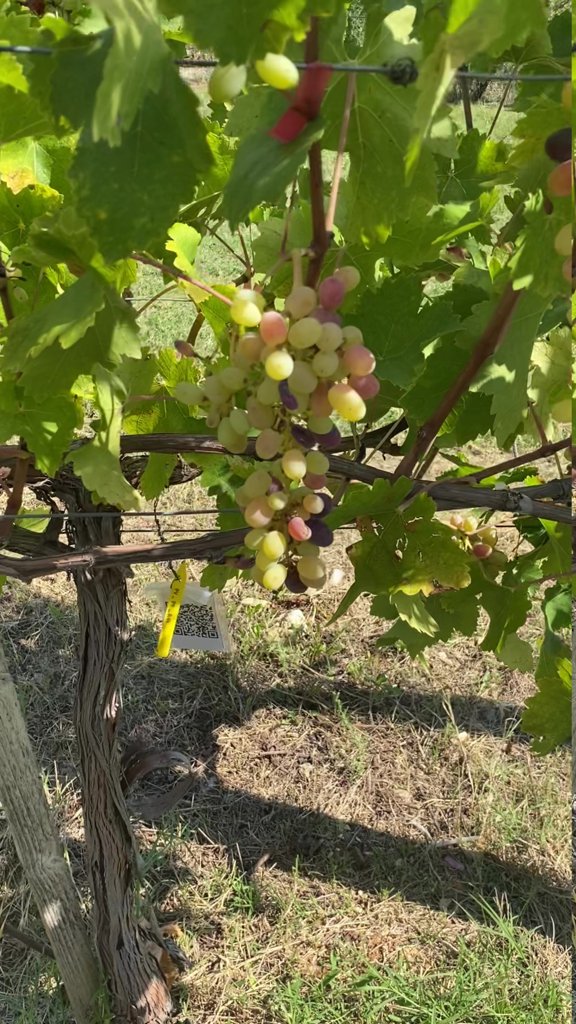
Berries visible: 62
Grape clusters: 3